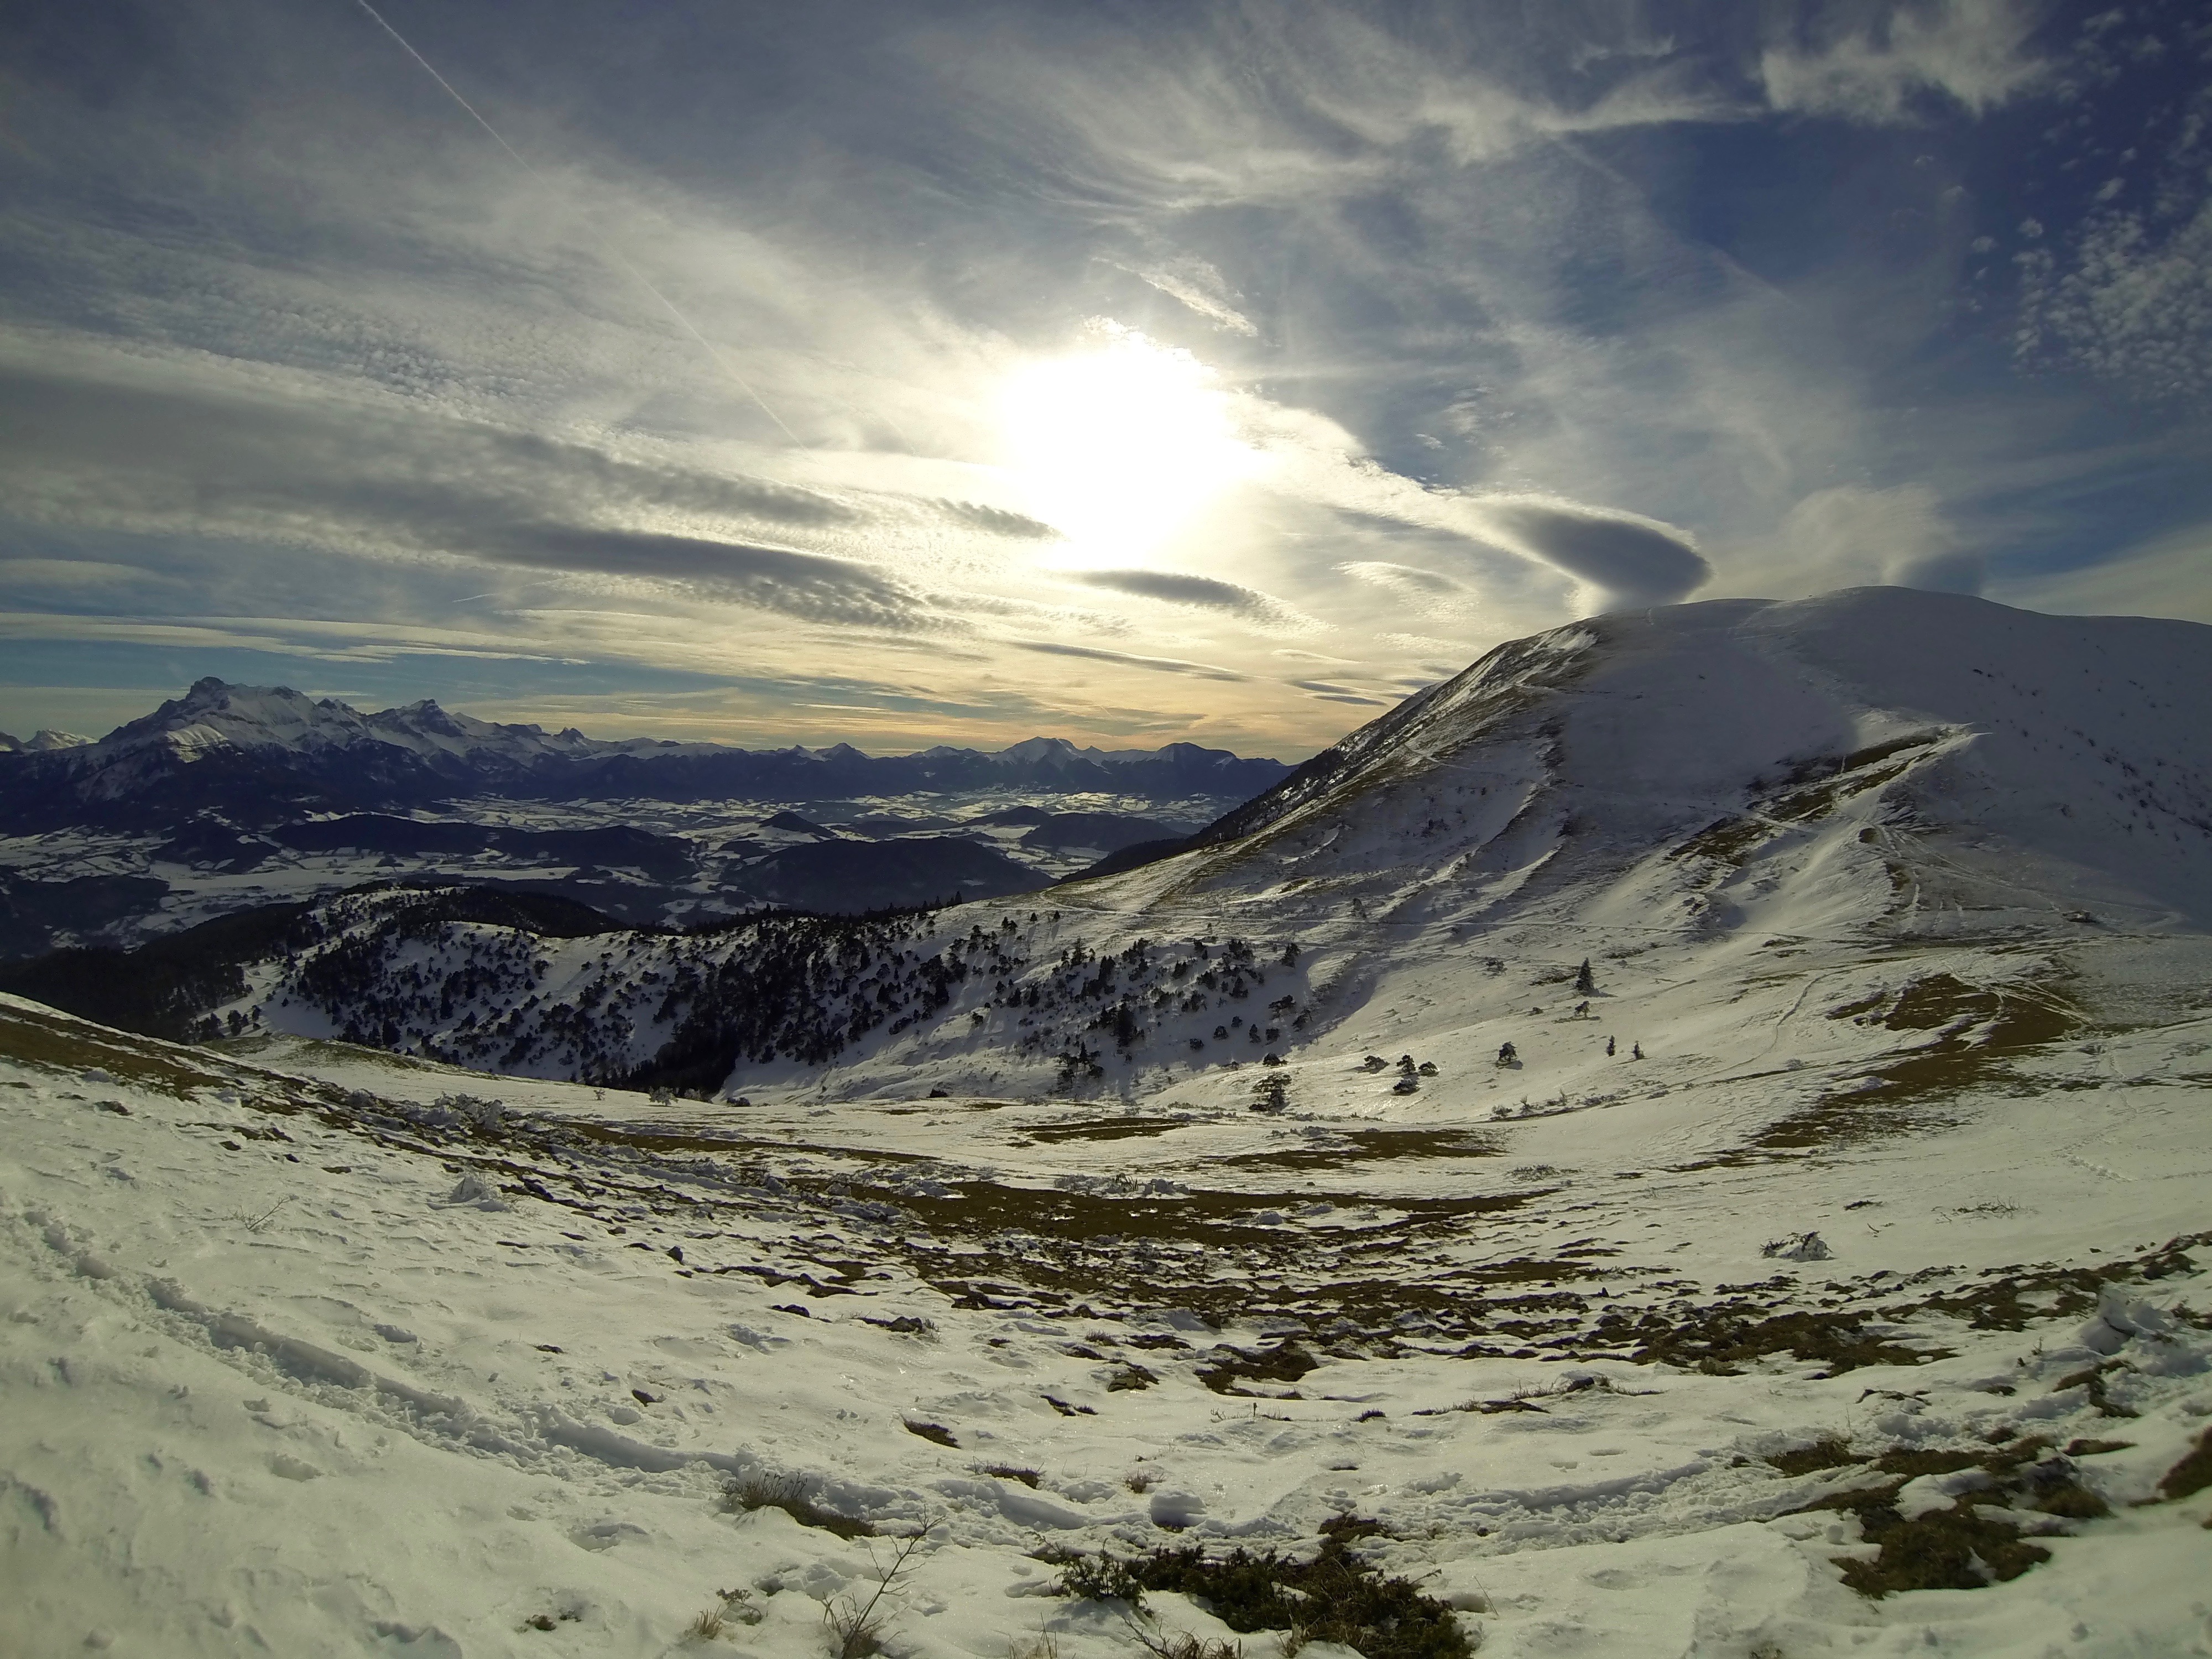
landscape, mountain, snow, winter, cloud, sky, sunlight, hill, valley, mountain range, weather, ridge, summit, alps, plateau, fell, landform, geographical feature, mountainous landforms